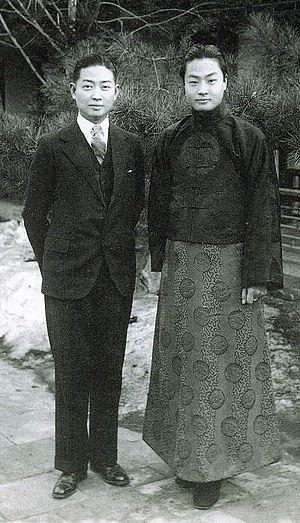
Cheng Yanqiu, né à Pékin le 1ᵉʳ janvier 1904 et mort le 9 mars 1958, est un acteur spécialiste de rôles féminins du théâtre chanté de Pékin ou Opéra de Pékin. On le considéra dès les années 1920 comme un des « quatre grands dan » avec les acteurs Mei Lanfang, Shang Xiaoyun 尚小云 et Xun Huisheng 荀慧生.